Operation Postmaster

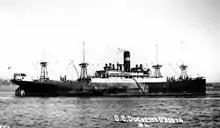
The Italian cargo liner "Duchessa d'Aosta" captured during the raid

Operation Postmaster was a British special operation conducted on the Spanish colony of Fernando Po, now known as Bioko, off West Africa in the Gulf of Guinea, during the Second World War. The mission was carried out by the Small Scale Raiding Force (SSRF) and the Special Operations Executive (SOE) in January 1942. Their objective was to board the Italian and German ships in the harbour and sail them to Lagos. The SSRF under the command of Major Gus March-Phillipps left Britain in August 1941 and sailed the Brixham trawler, "Maid Honor", to the Spanish colony.